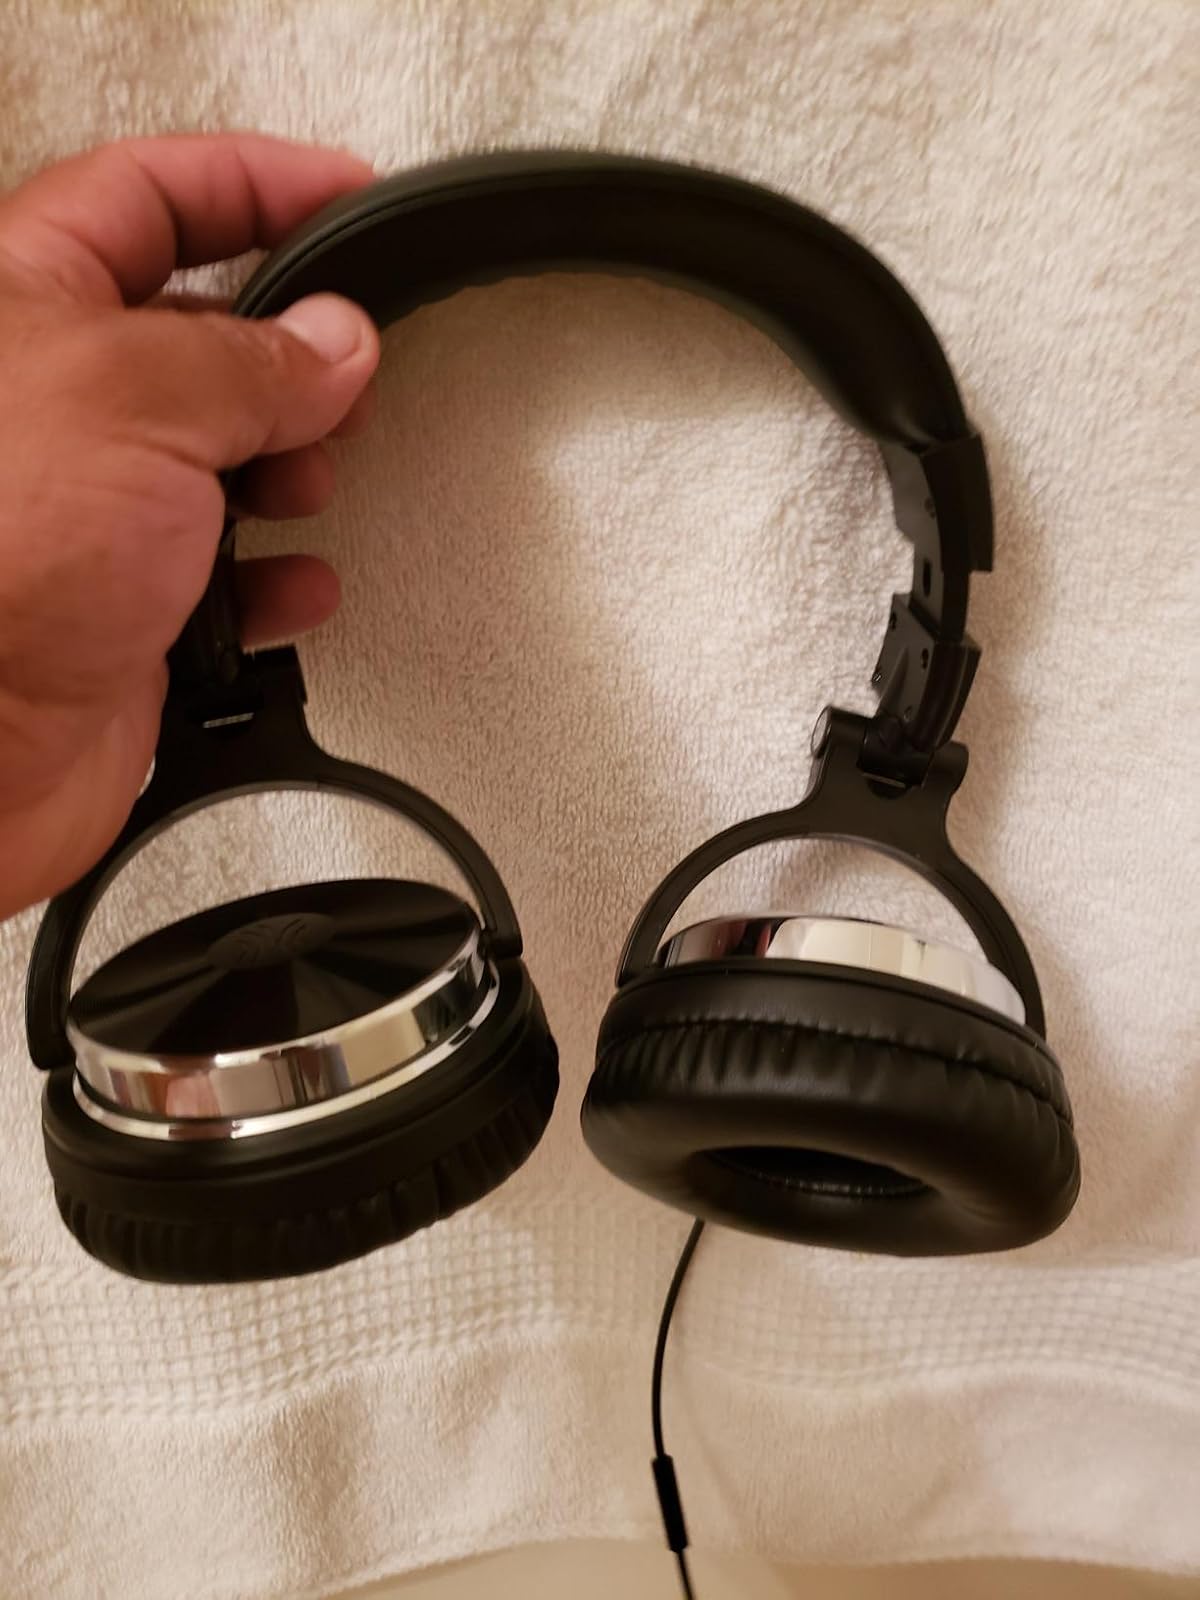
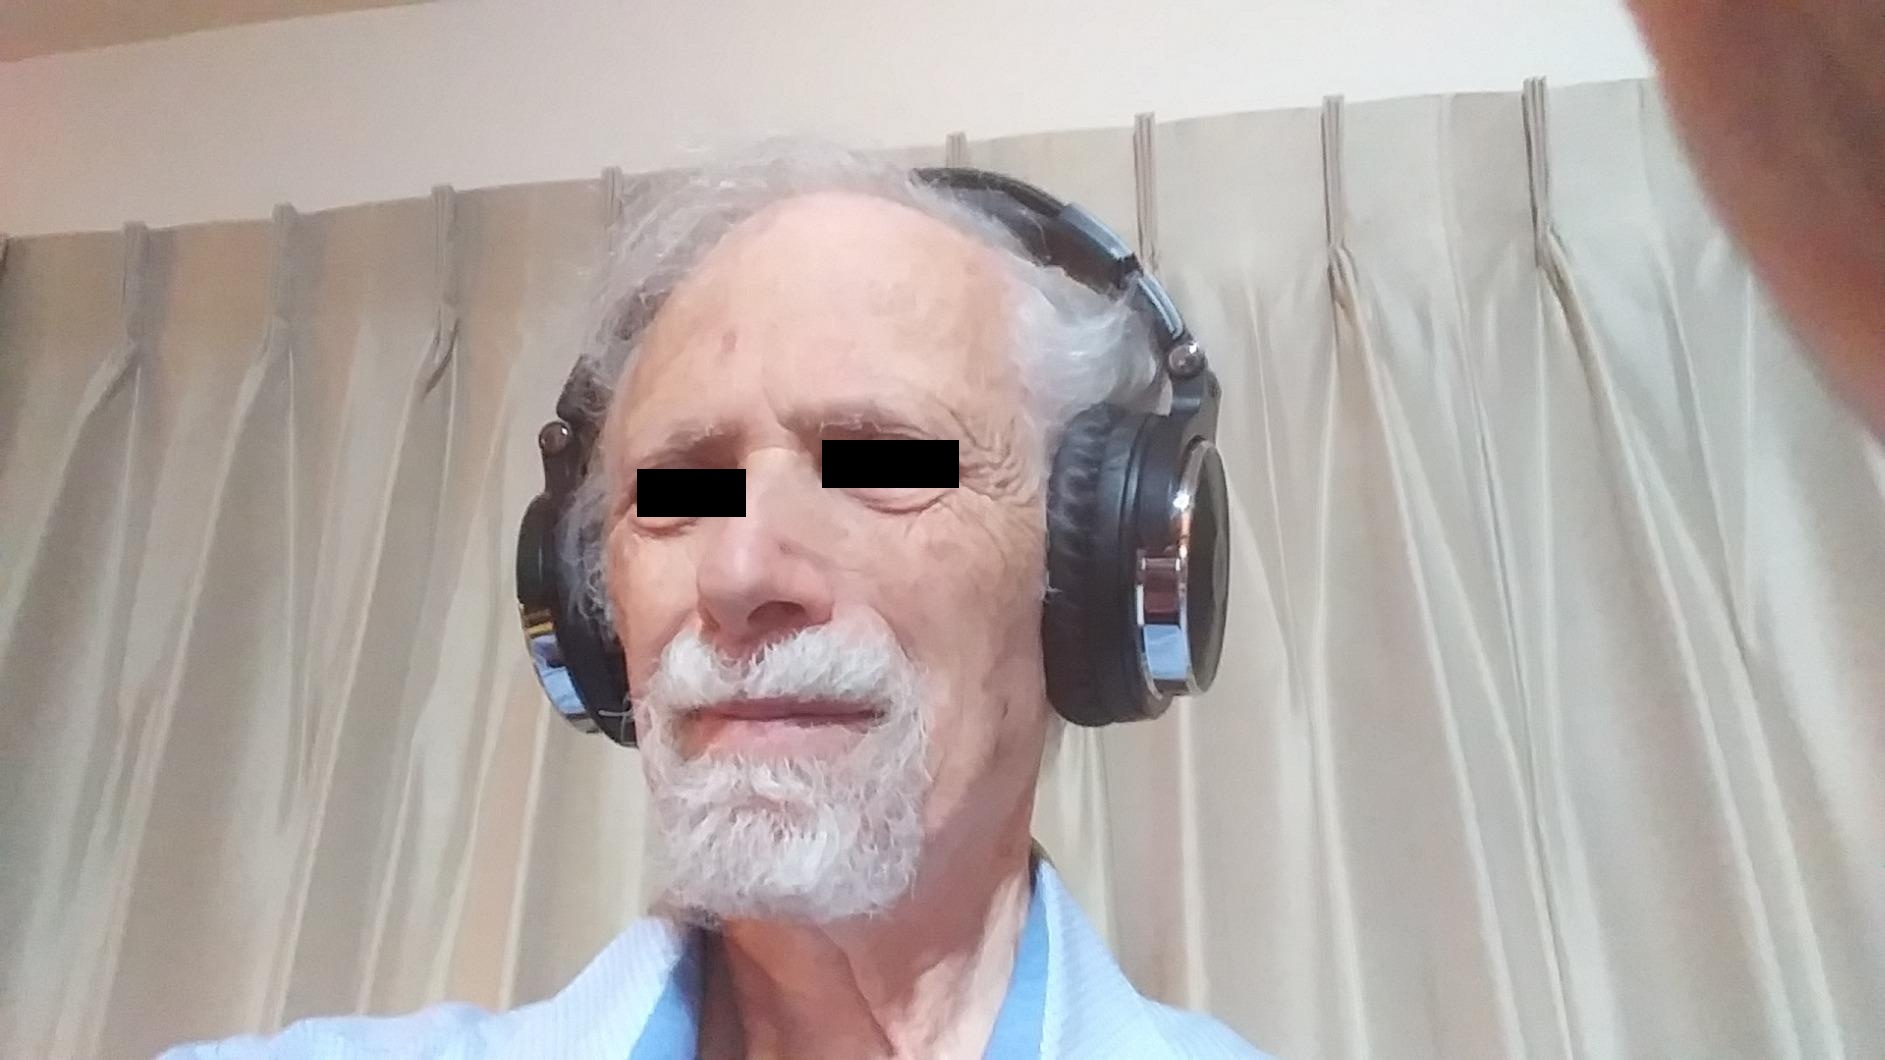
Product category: headphones
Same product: yes